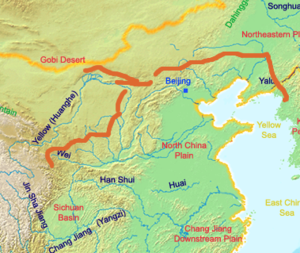
Qin Shi Huang fut d'abord le roi de Qin de 247 à 221 av. J.-C. Il mit fin à la période féodale en conquérant un à un l'ensemble des Royaumes combattants entre 230 et 221 av. J.-C. et devint l'unificateur de l'Empire de Chine, et par conséquent l'empereur fondateur de la dynastie Qin. Il est aussi appelé « Shin no Shikōtei » en japonais.
L'Histoire de la Grande Muraille commence lorsque des fortifications construites par divers États de la Période des Printemps et Automnes et de la Période des Royaumes combattants sont reliées entre elles sur ordre de Qin Shi Huang, le premier empereur de Chine, pour protéger le territoire de la dynastie Qin nouvellement fondée contre les incursions des nomades des steppes du nord. Les murs qui la composent sont construits en terre battue, en utilisant le travail forcé. Finalement, en 212 av. J.-C., elle s'étend du Gansu jusqu'à la côte du sud de la Mandchourie.
Une définition de l'histoire de la construction, qui la distingue de l'histoire de l'architecture, pourrait nous être donnée par Vitruve : elle s'attache à décrire les matériaux que fournit la nature et l'usage qu'on en fait. Il n'y est pas question de l'origine de l'architecture, mais bien de celle des bâtiments, ainsi que de la manière dont on est parvenu à donner à l'art de bâtir les développements et le degré de perfection où nous le voyons aujourd'hui. Le champ de l'histoire de la construction s'est constitué dans certains pays comme un domaine d'étude universitaire à part entière.